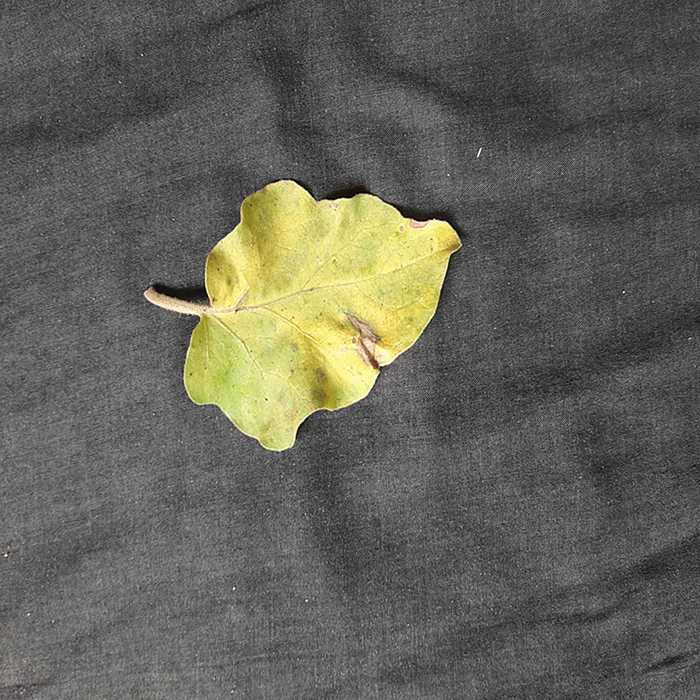
Plant: Eggplant
Label: Eggplant verticillium wilt